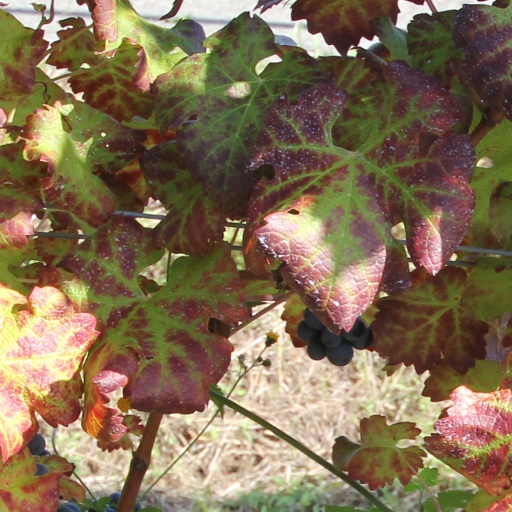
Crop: grape